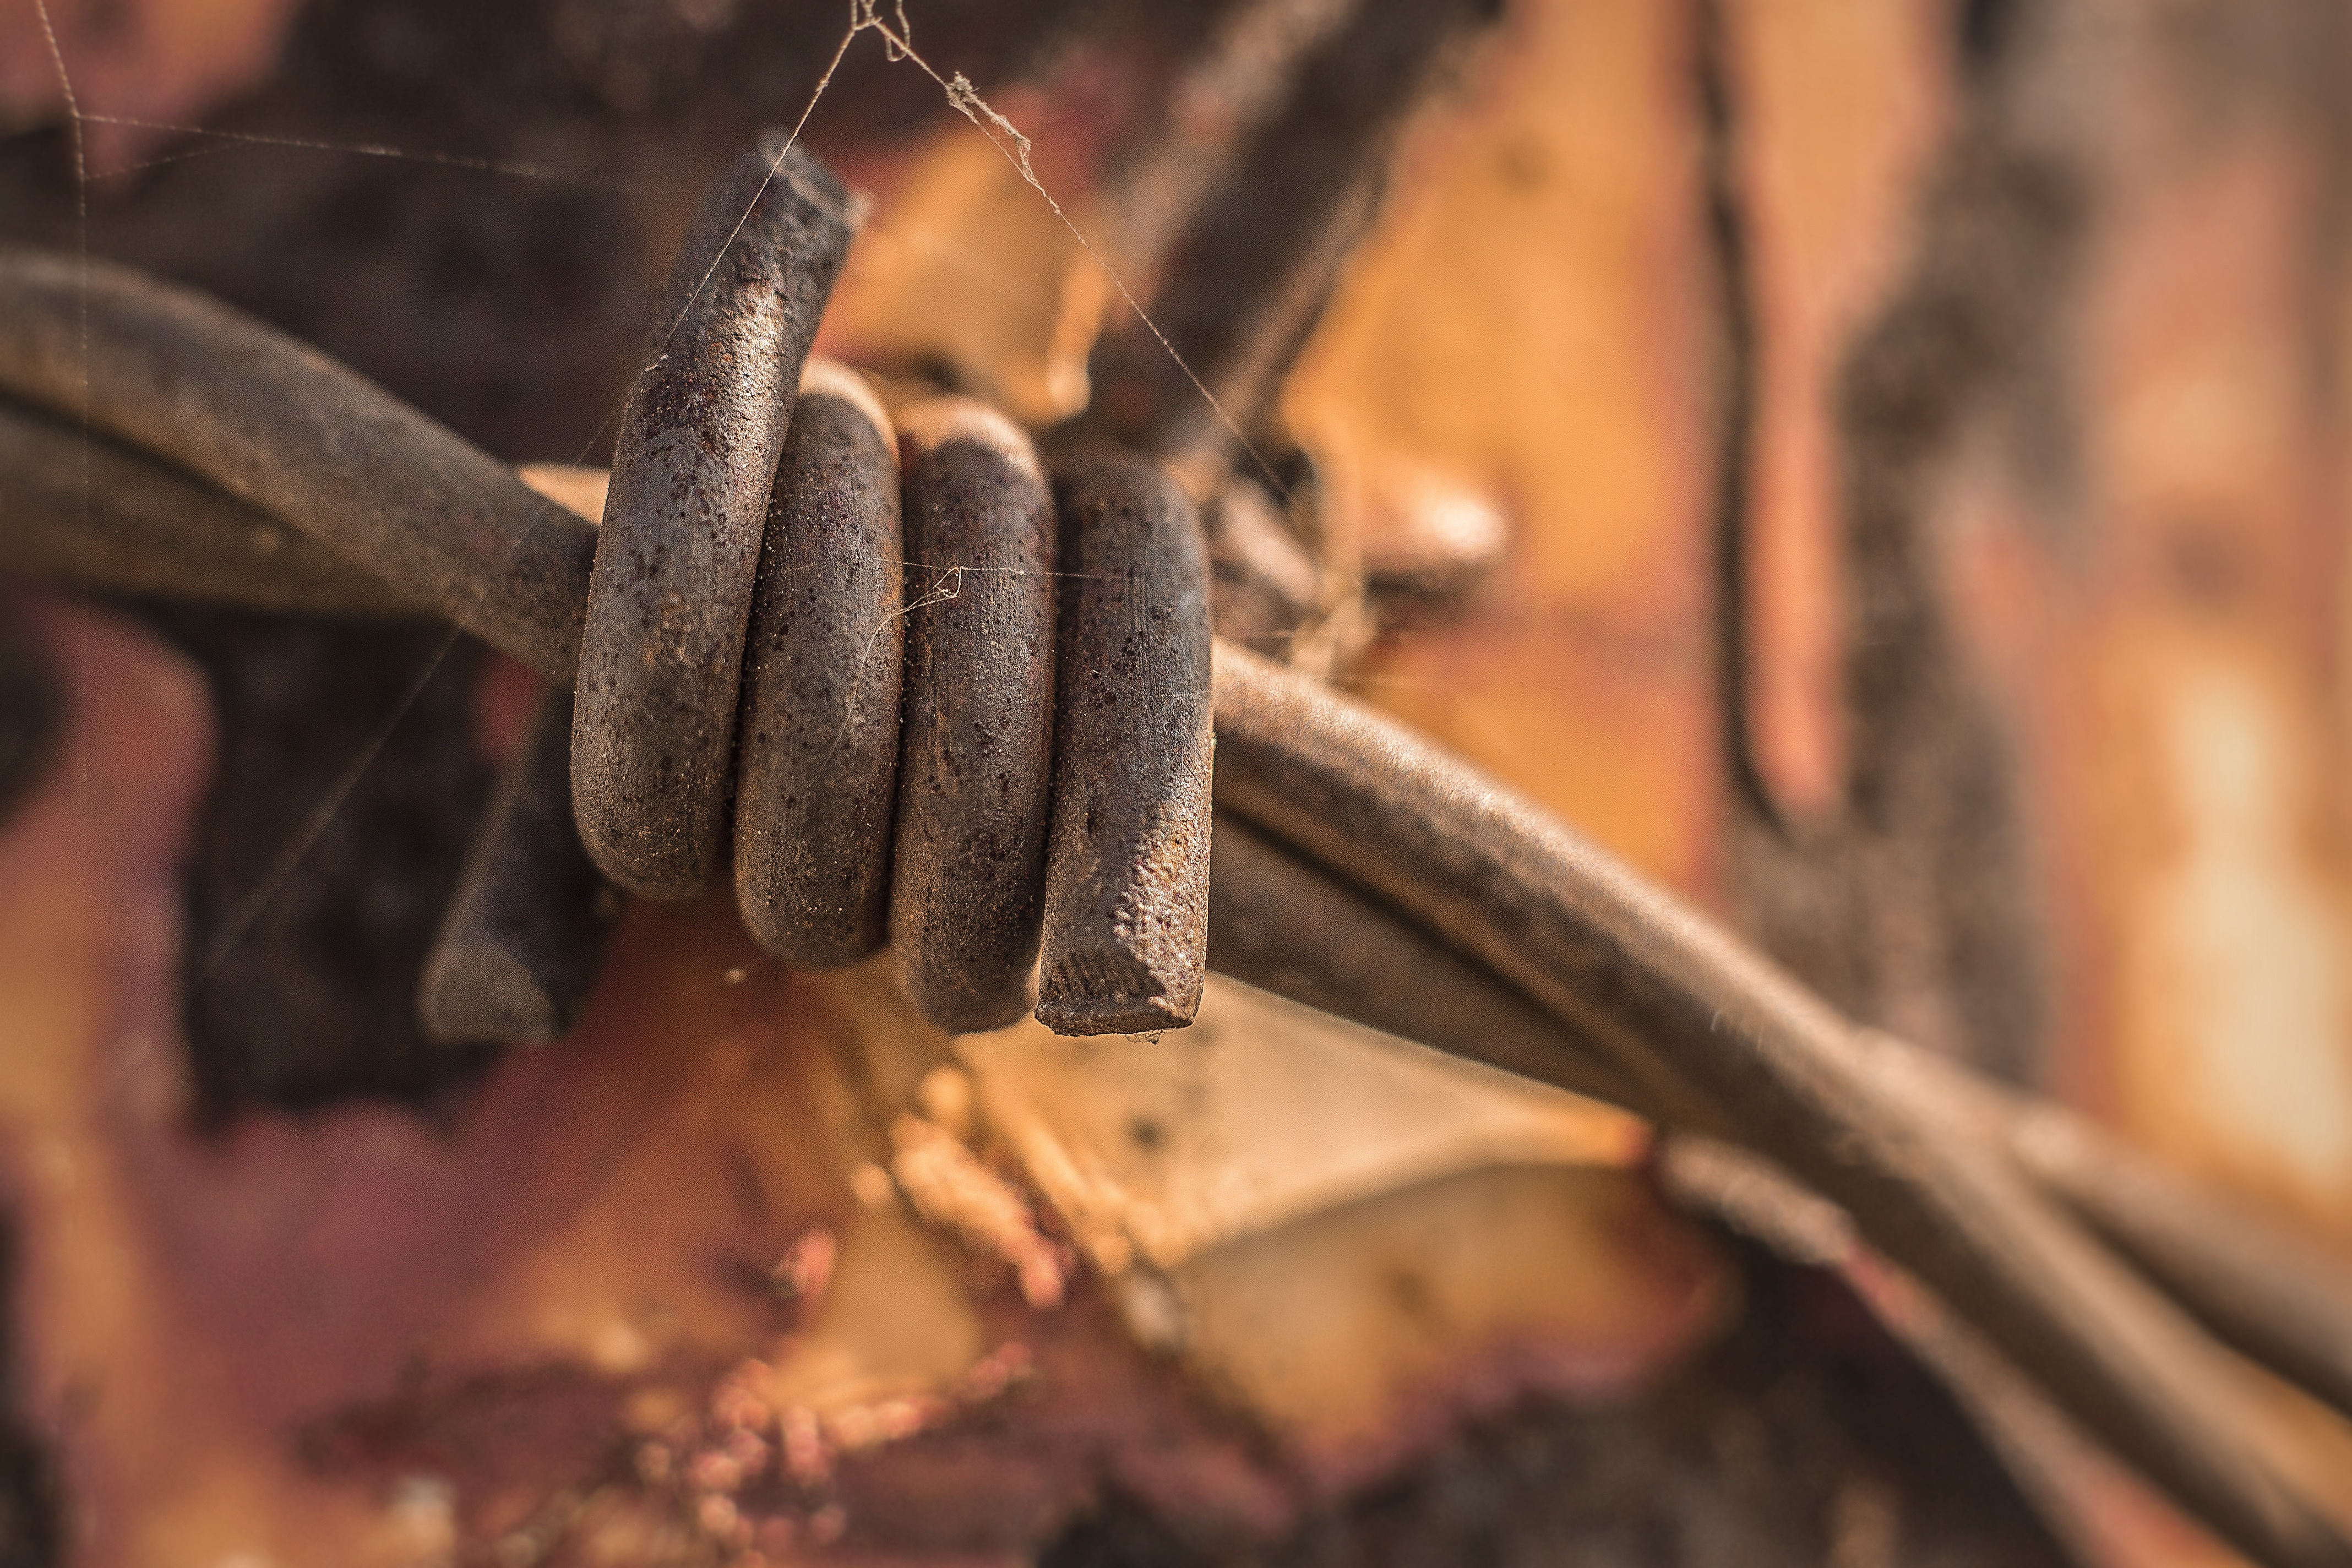
tree, nature, branch, sharp, fence, barbed wire, wood, photography, leaf, urban, rust, autumn, metal, fencing, soil, industrial, season, close up, background, rusty, iron, macro photography